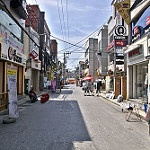
Scene: Outdoor